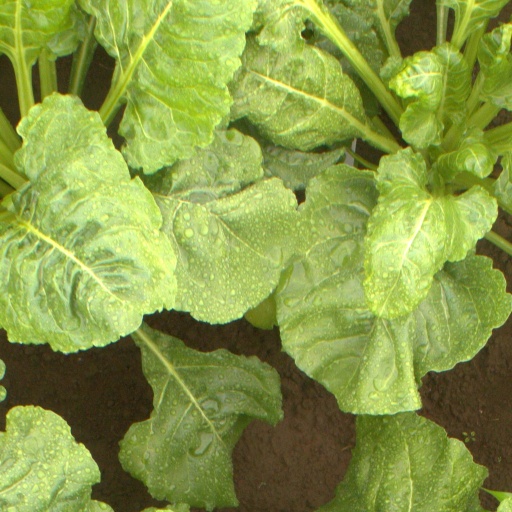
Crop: sugar beet